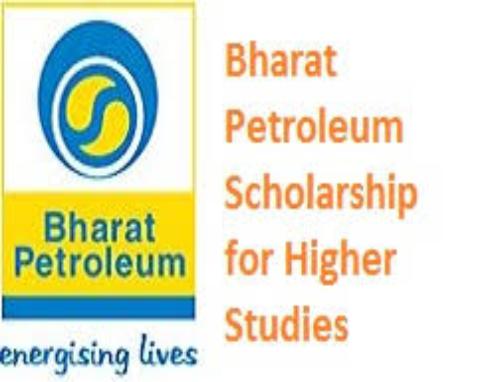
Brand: Bharat Petroleum
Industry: Transportation